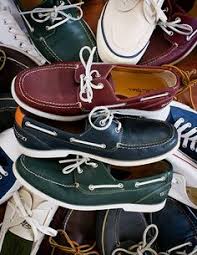
Label: Boat